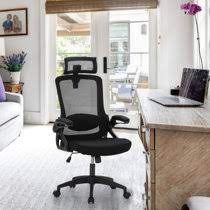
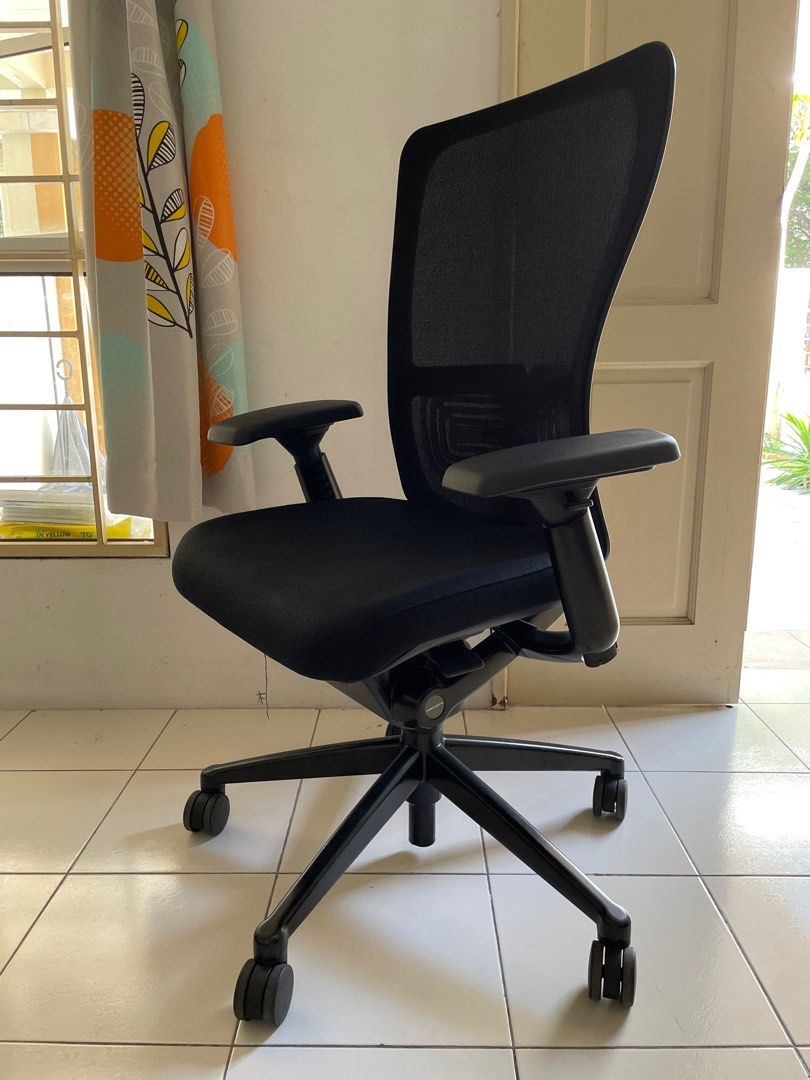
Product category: items_chair
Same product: no